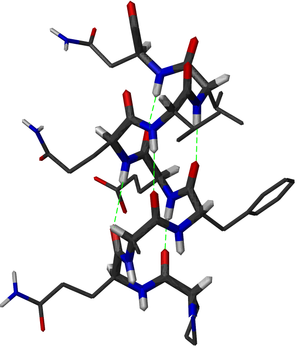
La structure des protéines est la composition en acides aminés et la conformation en trois dimensions des protéines. Elle décrit la position relative des différents atomes qui composent une protéine donnée.